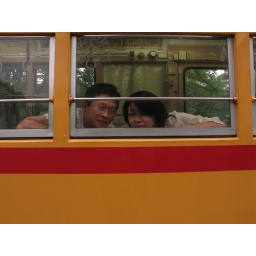
eiji and hitomi in old train car